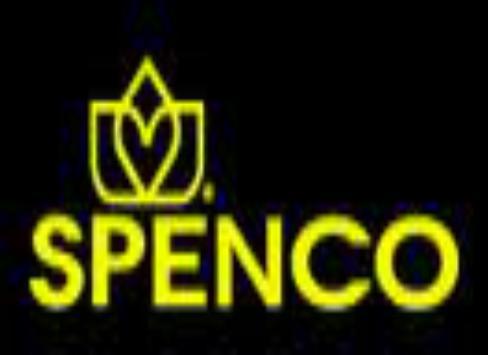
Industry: Clothes